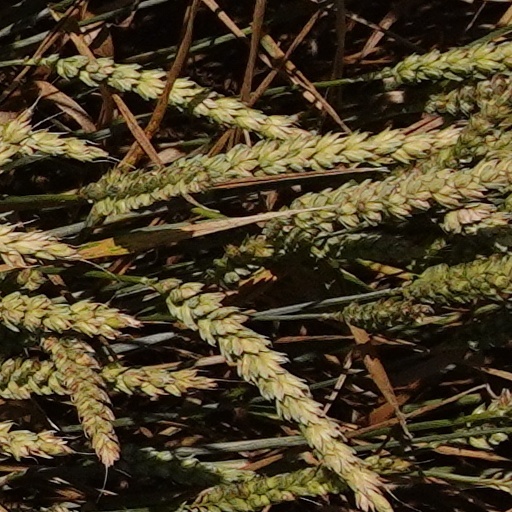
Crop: wheat